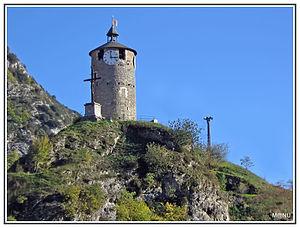
Tarascon-sur-Ariège est une commune française, située dans le département de l'Ariège en région Occitanie.